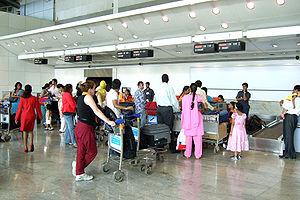
L’enregistrement est une procédure utilisée dans l’aviation civile pour déterminer les passagers qui sont présents dans un vol ainsi que leurs bagages.